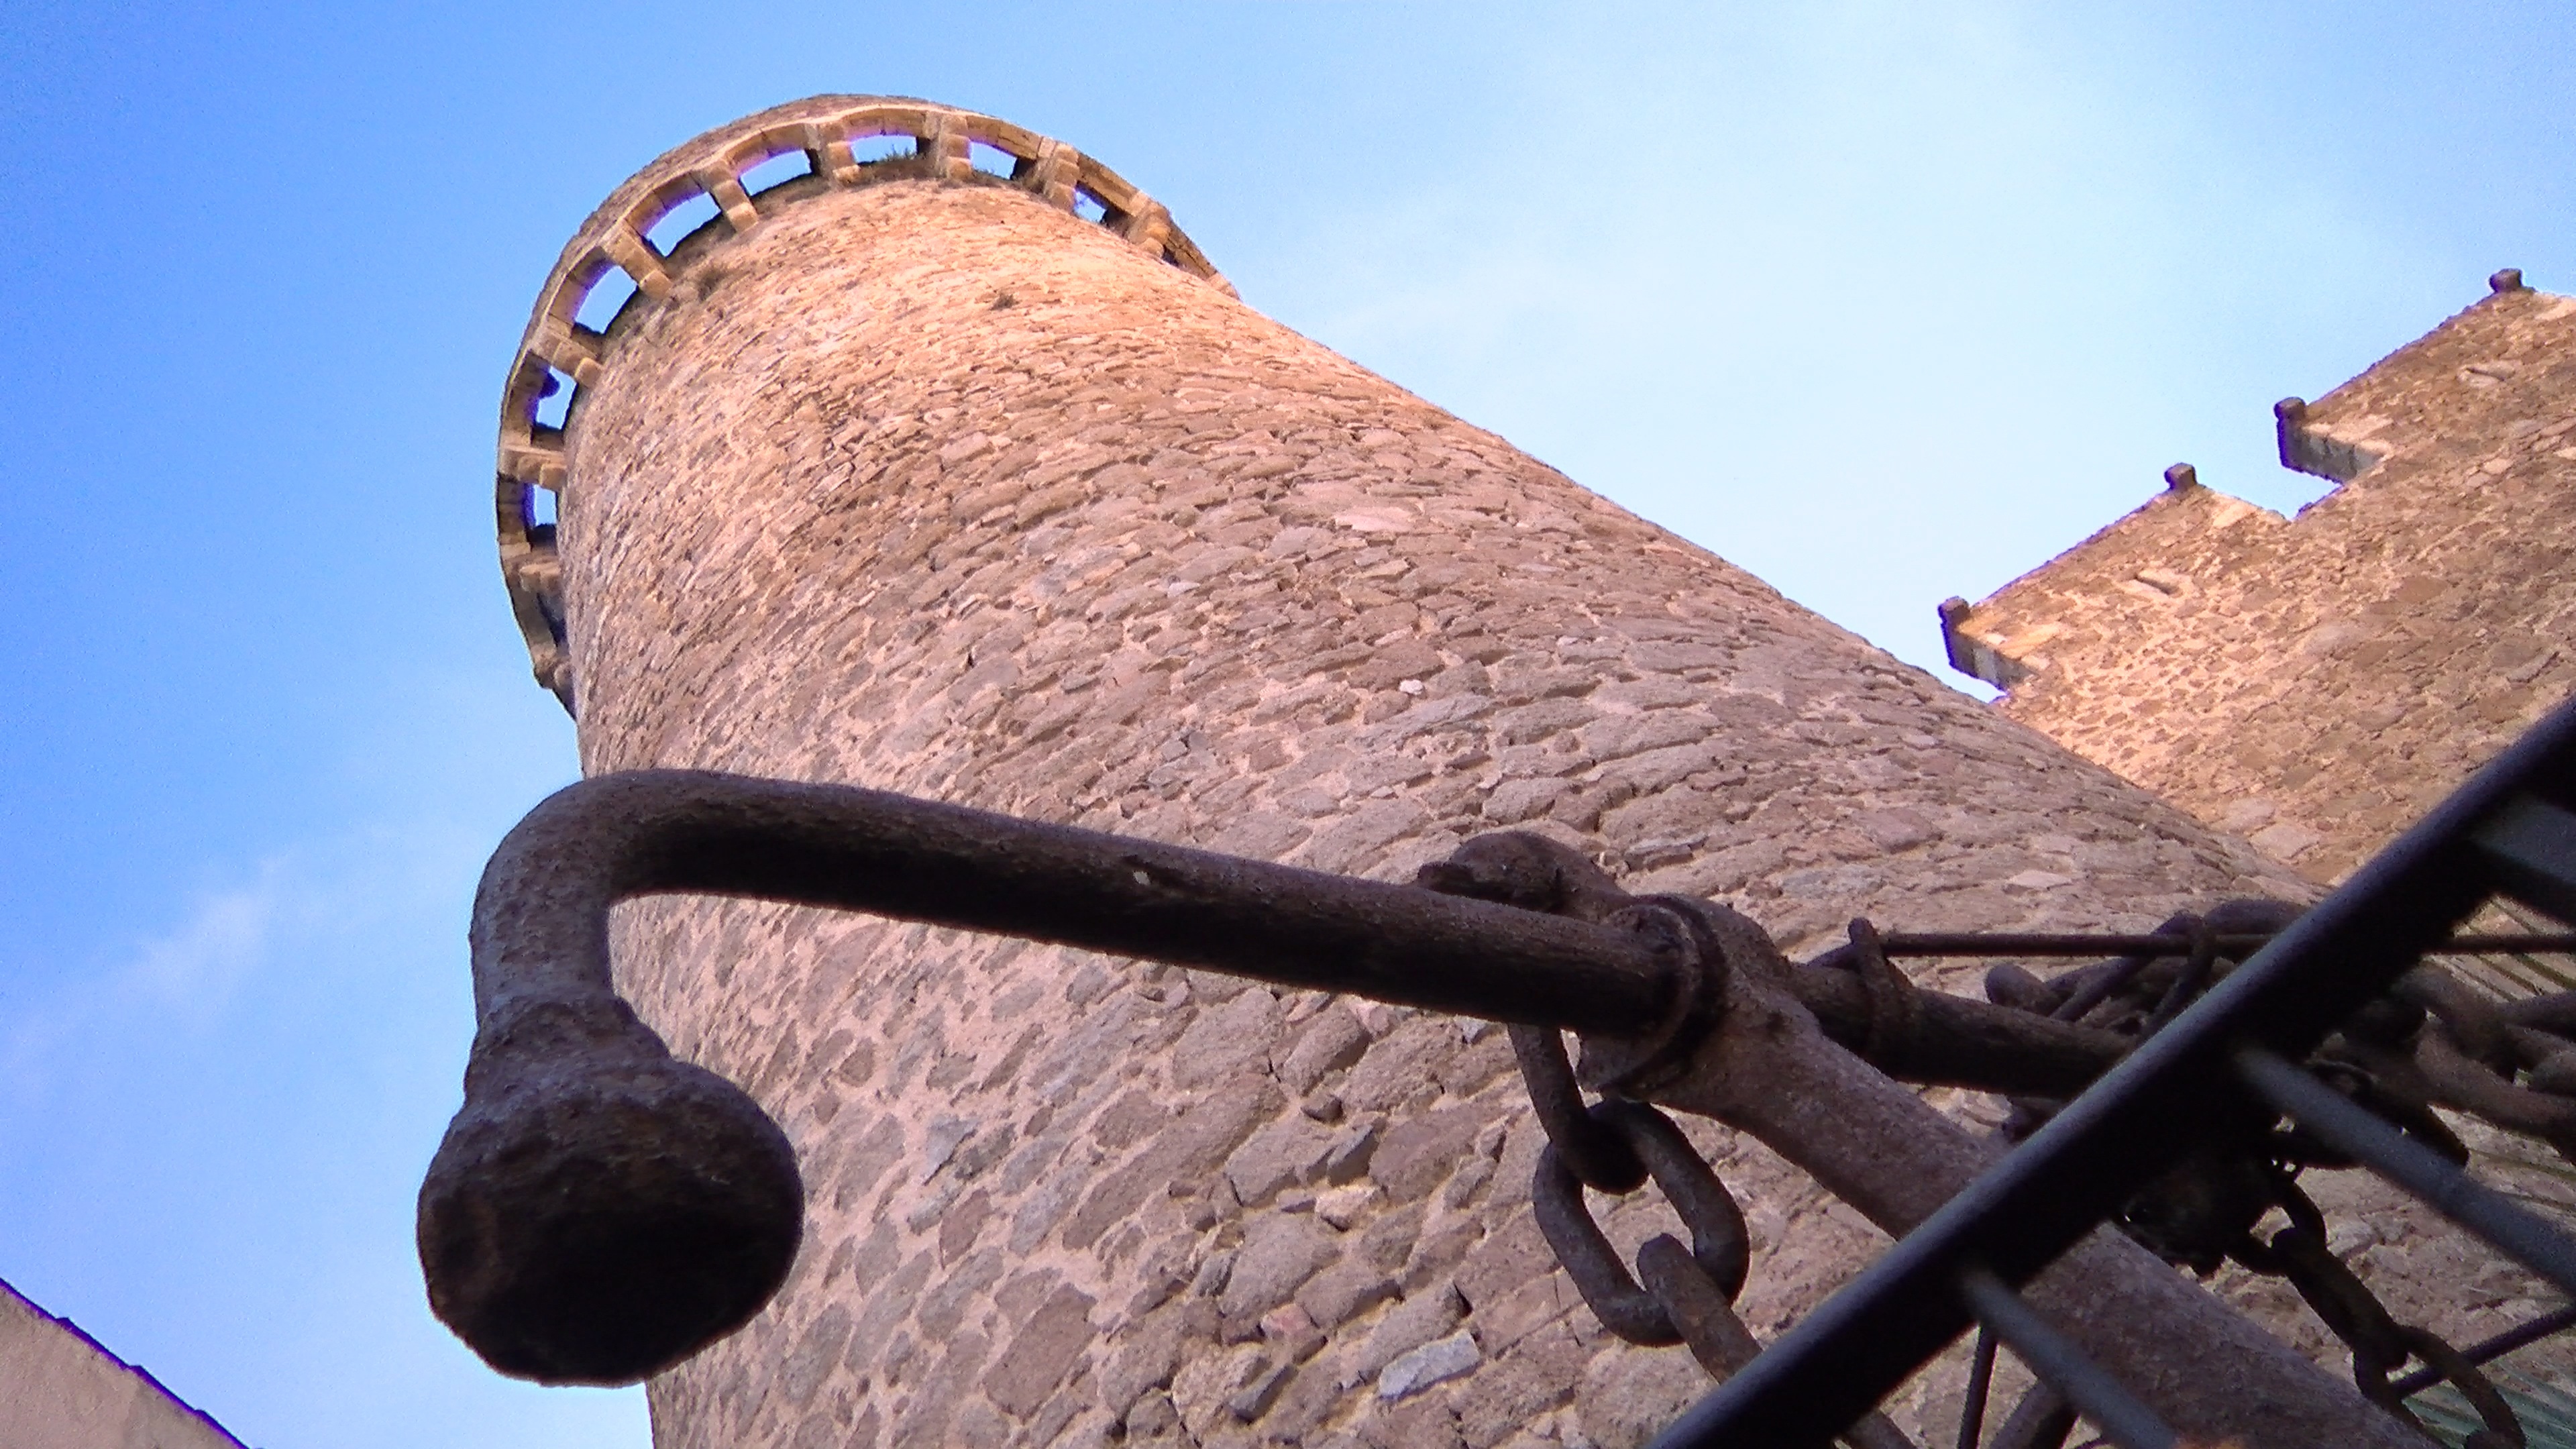
wall, monument, statue, tower, castle, sculpture, fortress, temple, anchor, catalonia, ancient history